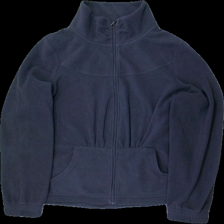
View: front
Type: Top
Category: Ladies
Brand: Soya/Soyaconcept
Colors: Purple
Material: 100% polyester
Pattern: Other
Cut: Turtle neck
Size: XL
Season: All
Damage: lite vågig dragkedja
Damage location: middle center
Price range: <50
Recommended usage: Reuse
Description: flis tröja med fickor